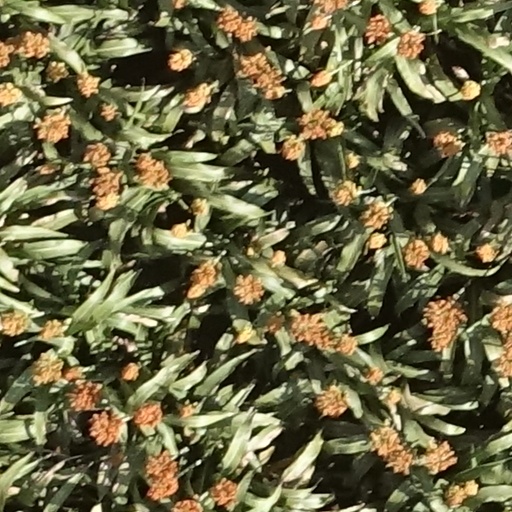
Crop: sorghum